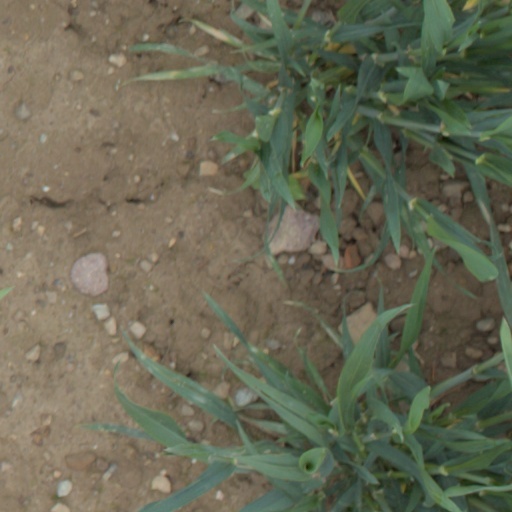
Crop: wheat